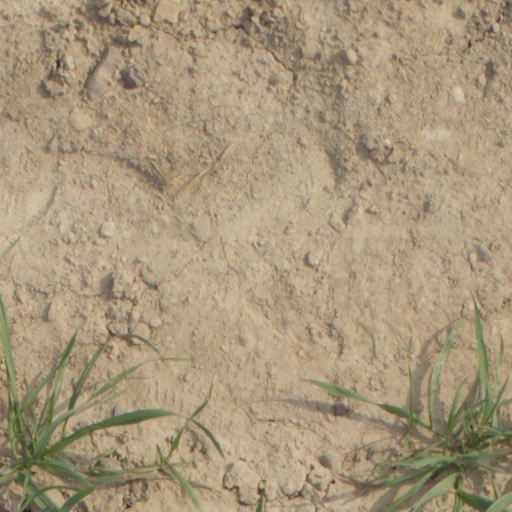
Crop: wheat